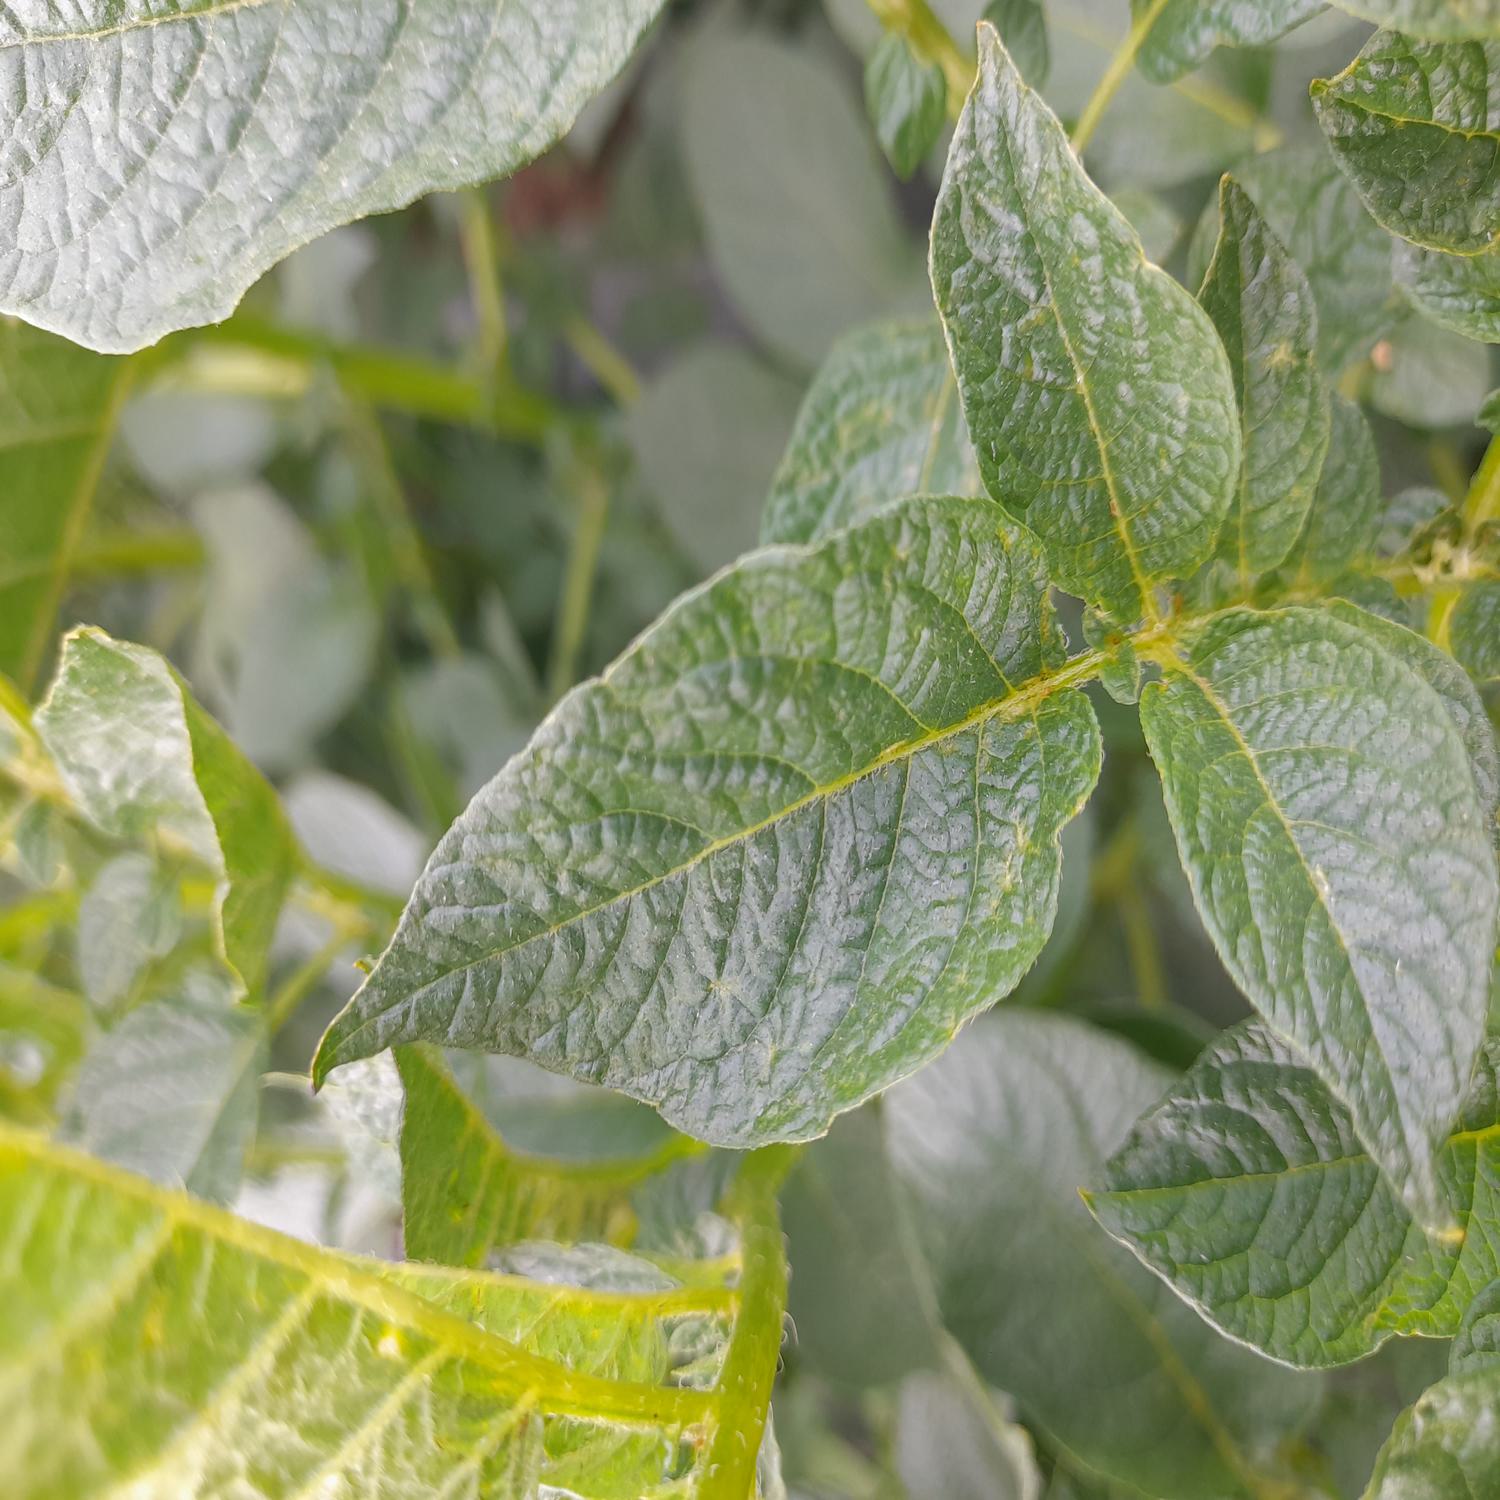
Etiqueta: Virus